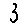
Label: 3